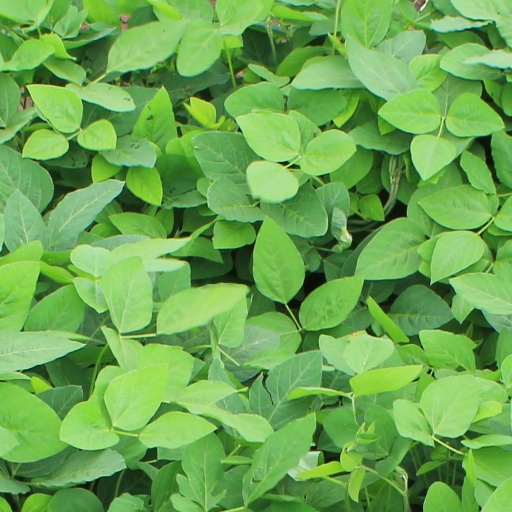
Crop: soybean